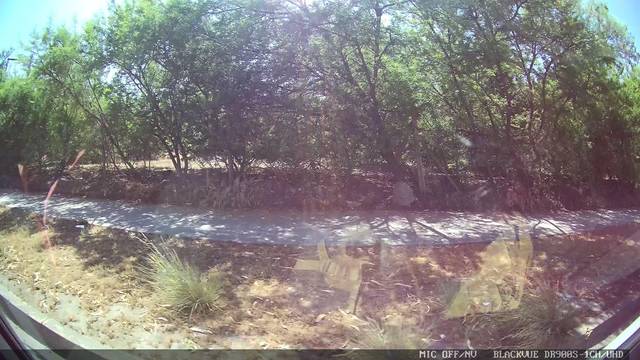
Region: Chile
Coordinates: -33.506, -70.544